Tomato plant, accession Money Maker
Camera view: horizontal (90 deg, fisheye); turntable rotation: 60 degrees
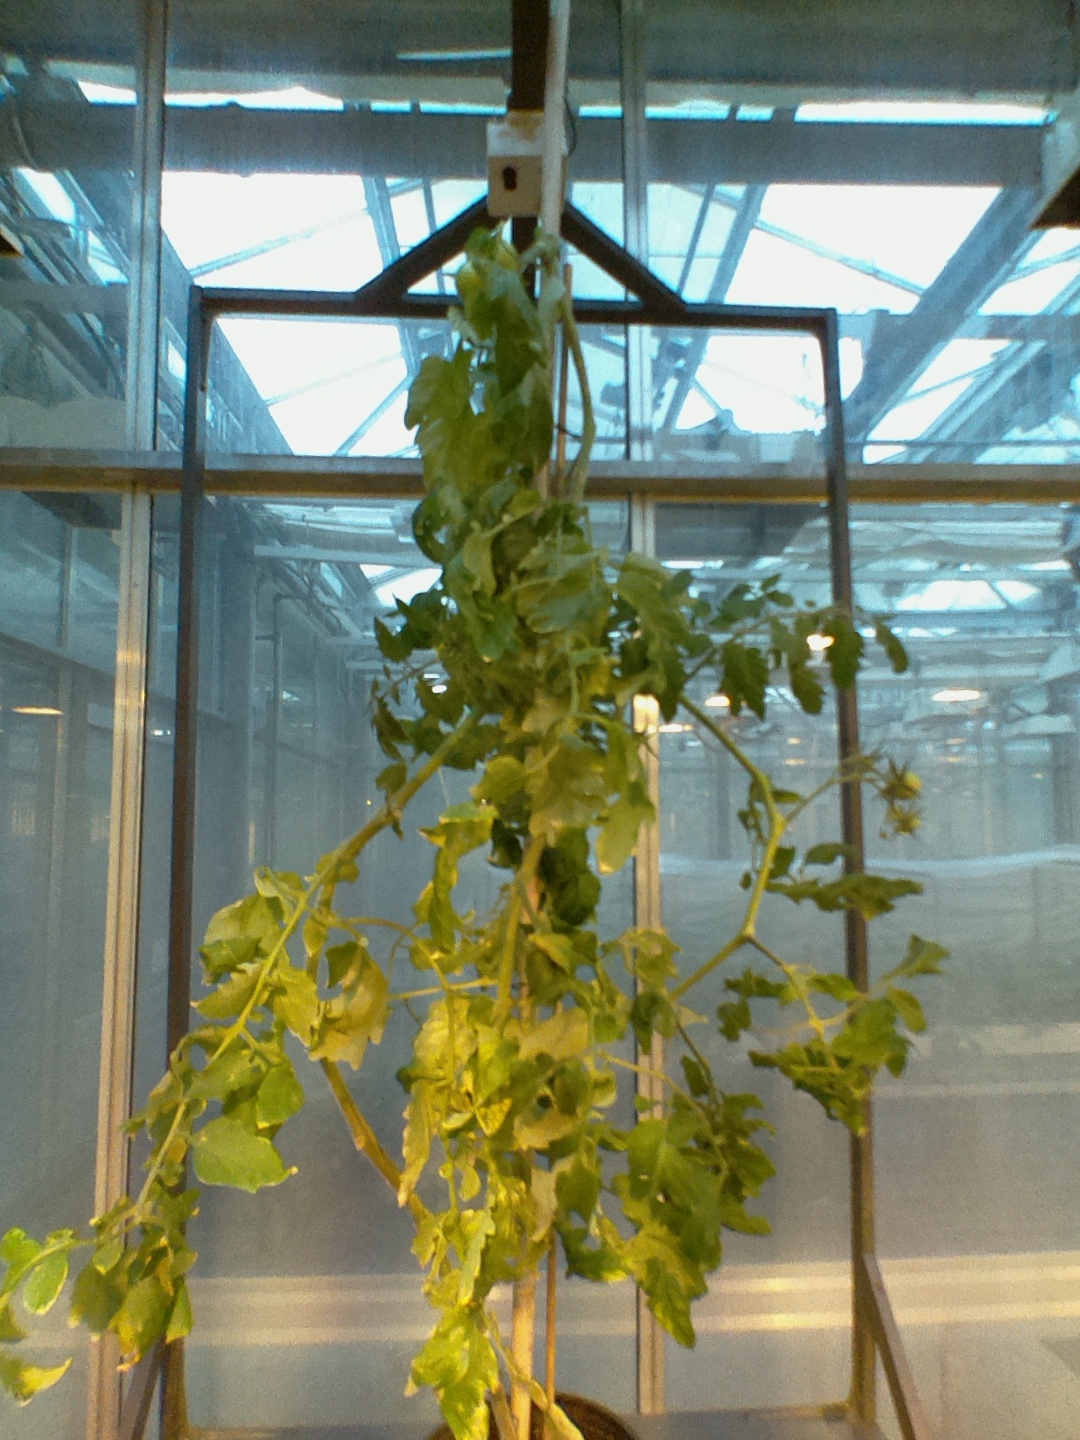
BBCH growth stage 76: 60%-70% of final fruit size